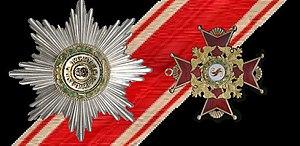
L’ordre de Saint-Stanislas est un ordre honorifique polonais, puis russe, créé en 1765 par le roi Stanislas Auguste Poniatowski et disparu avec la chute de Nicolas II de Russie, en 1917. Toutefois, le gouvernement provisoire russe a également décerné cet ordre, dans une version légèrement modifiée.